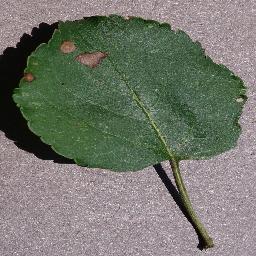
Label: Apple___Black_rot